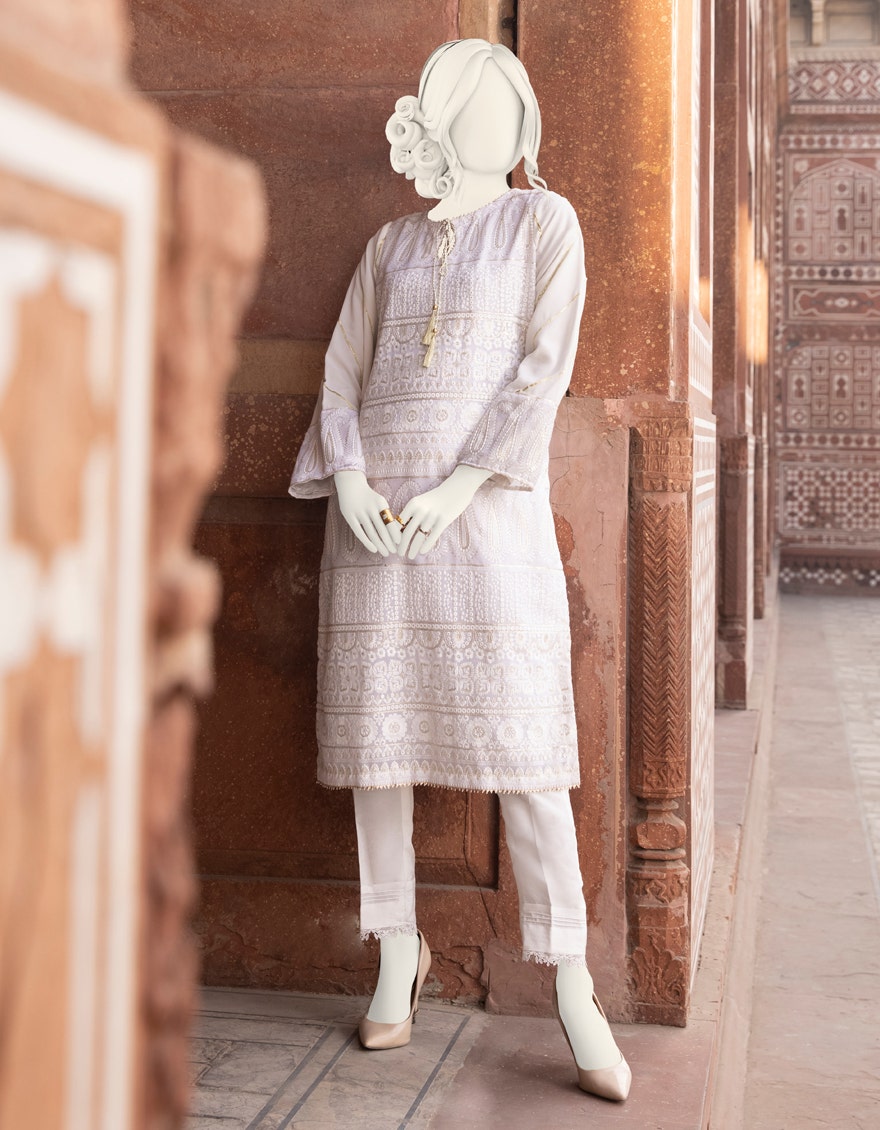
ivory embroidered cotton tunic